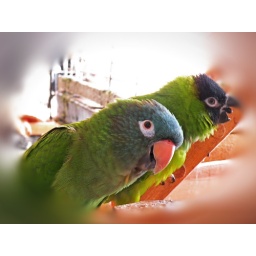
Gabby is the older male being the camera hog with Cocco the female in the back.